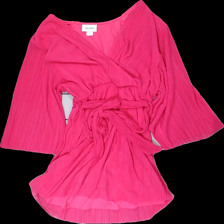
View: front
Type: Dress
Category: Ladies
Brand: Monki
Colors: Pink
Material: 100% polyester
Cut: Regular
Size: M
Season: Summer
Stains: Minor
Price range: 50-100
Recommended usage: Reuse